Up to date (cocktail)

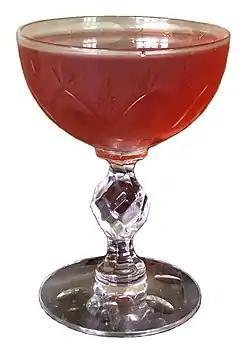

The up to date is a sherry based cocktail. The drink originated in Hugo Ensslin's (creator of the Aviation cocktail) 1916 edition of "Recipes for Mixed Drinks". The taste of the cocktail has been described as savory and oily, similar to that of a Manhattan.